Alyssa Thomas

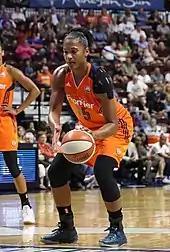
Thomas in 2017

Thomas was drafted 4th overall by the New York Liberty in the 2014 WNBA draft, and was draft-day traded to the Connecticut Sun alongside Kelsey Bone. In her rookie season, she averaged 10.0 points and 5.1 rebounds in her with the Sun in 34 games with 28 starts. She was named to the 2014 WNBA All-Rookie Team.